Gerald Home

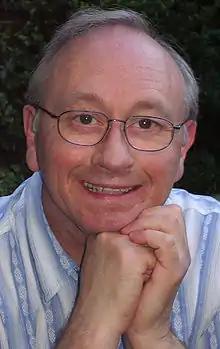

Gerald Home (18 October 1950 – 6 October 2021) was a British actor best known for playing Tessek and the Mon Calamari Officer Captain Verrack in "Return of the Jedi".